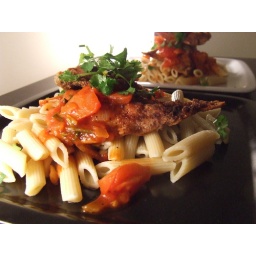
pan seared fish with pasta in white wine sauce2